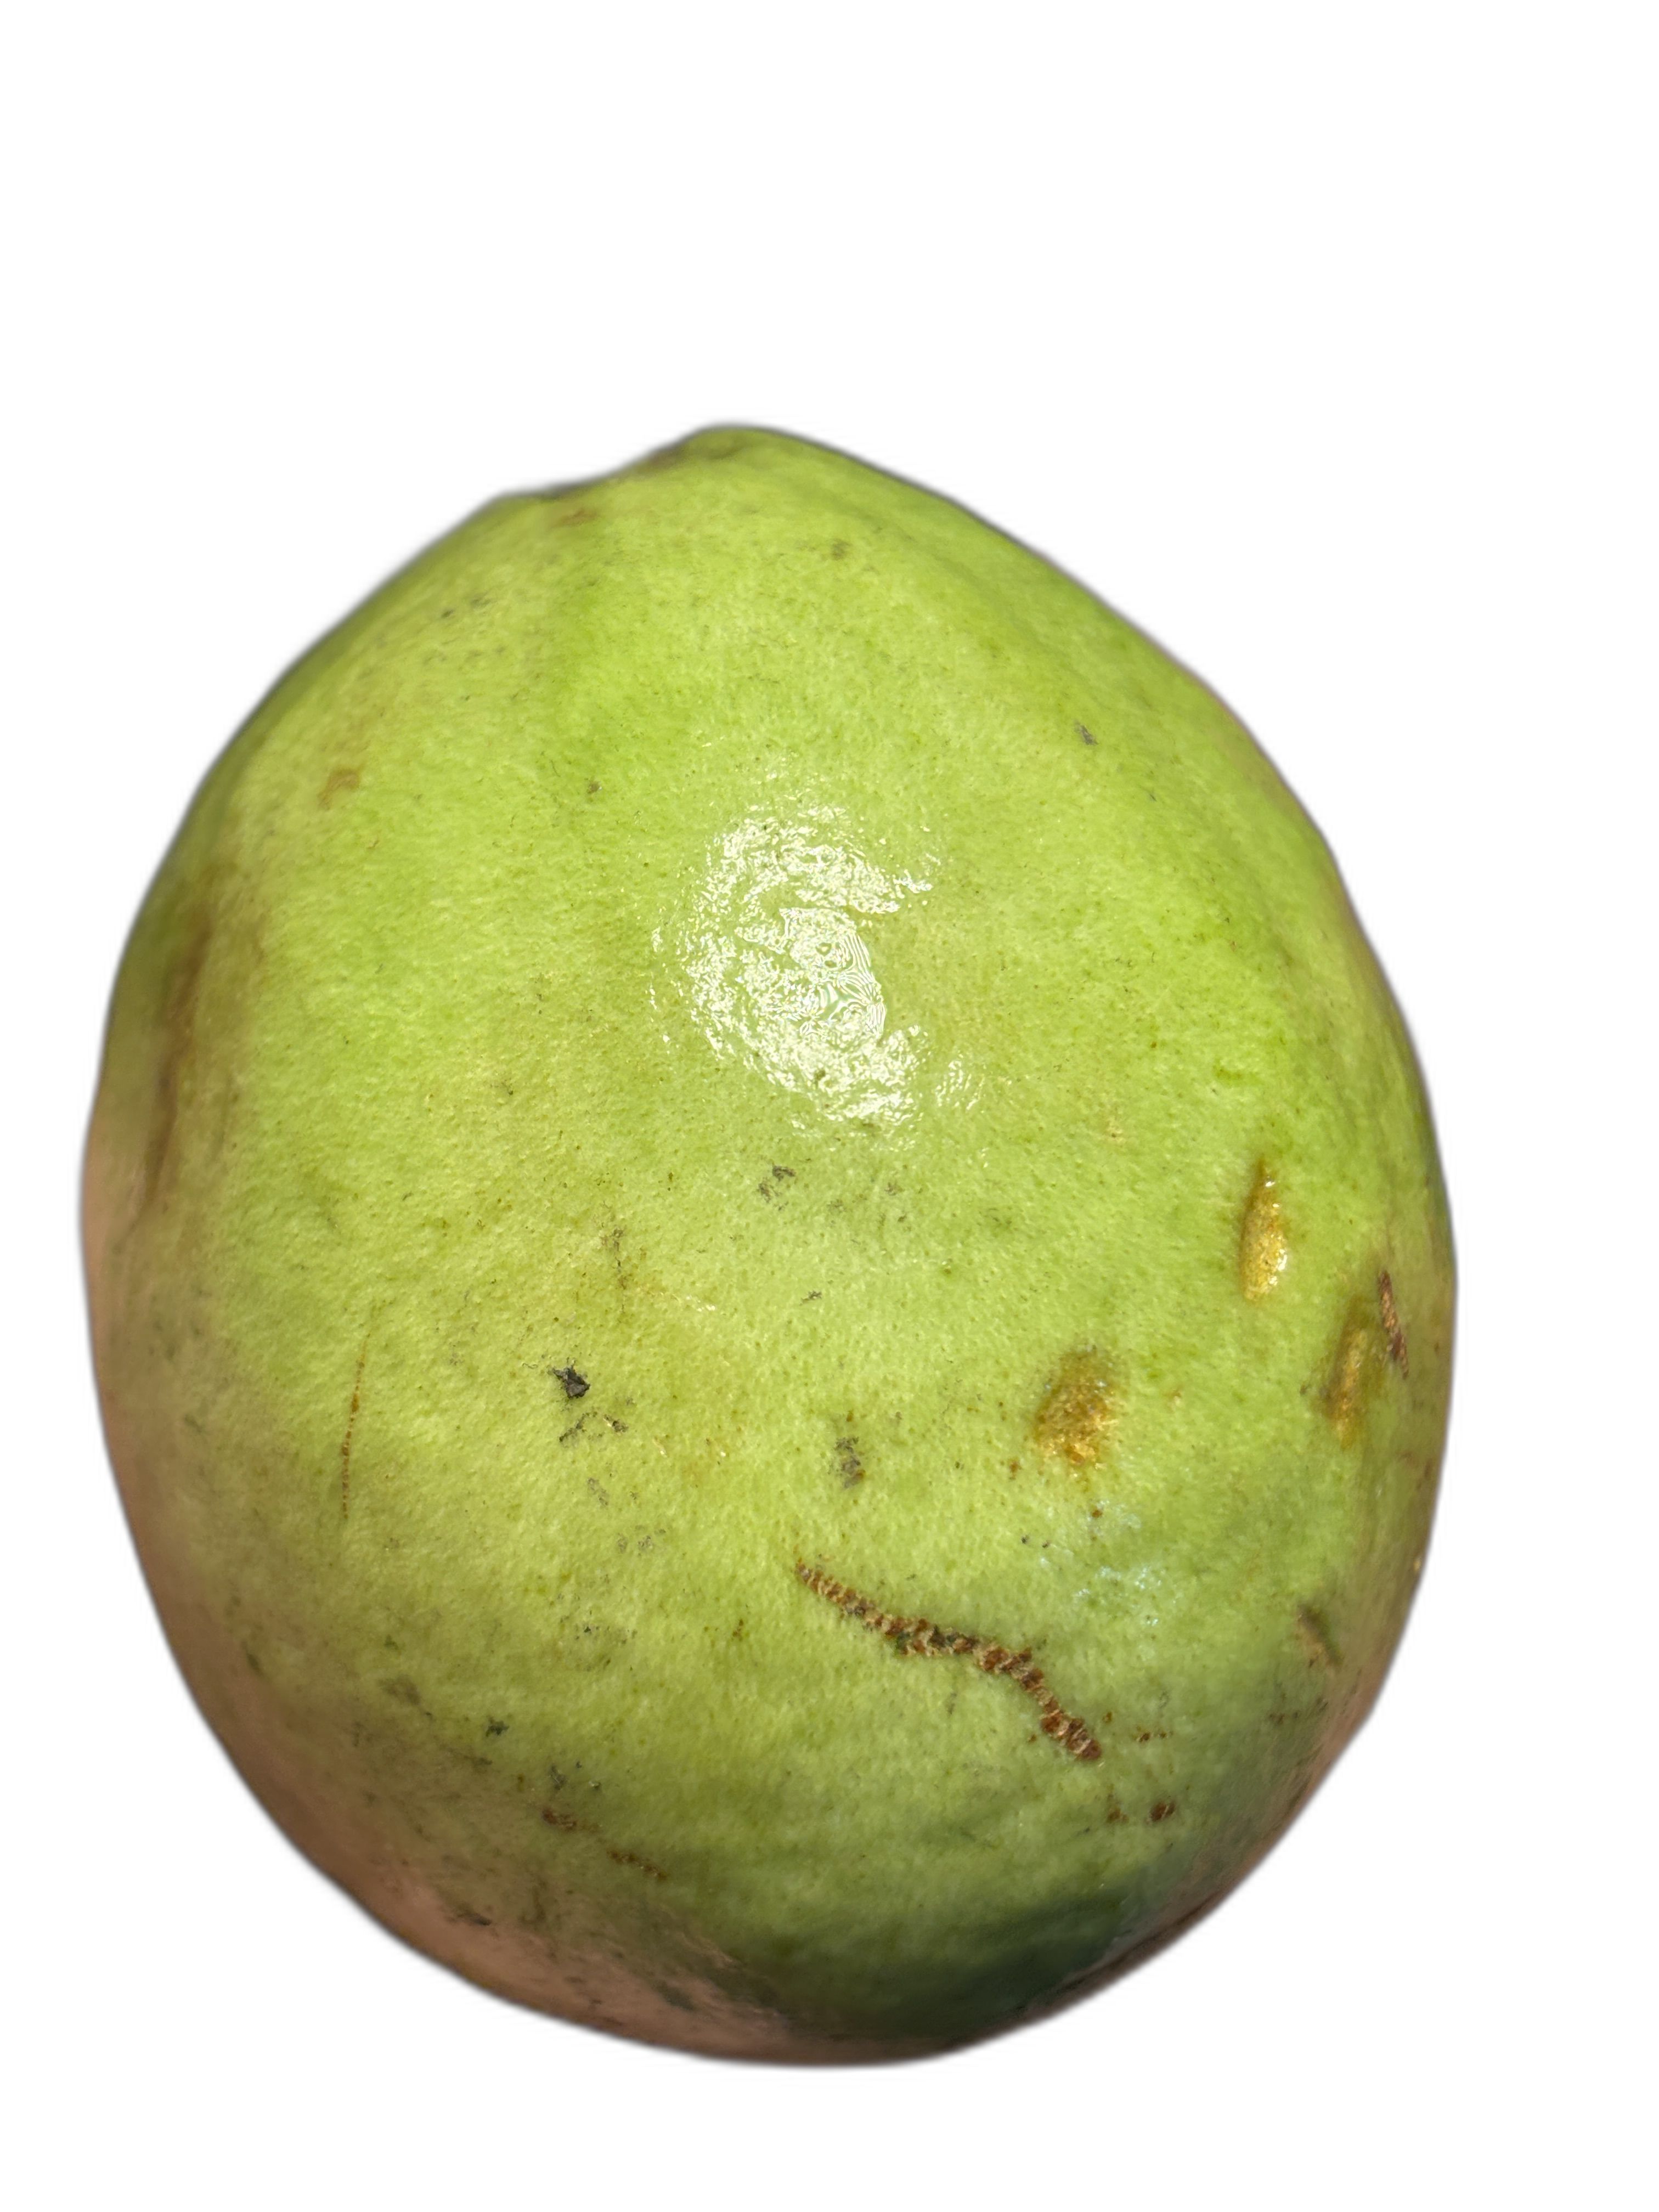
Plant part: fruit
Disease: Anthracnose